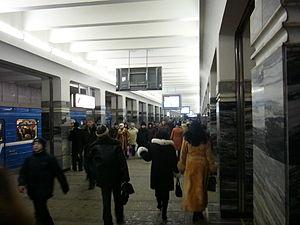
Le métro de Minsk, capitale de la Biélorussie, a été inauguré en 1984.